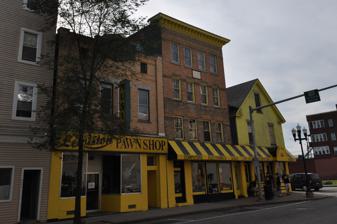
Building: Lord Block
Country: United States of America
Year built: 1865
United States historic place Lord Block U.S. National Register of Historic Places The Lord Block is the rightmost building in this photo Show map of Maine Show map of the United States Location 379 Lisbon Street, Lewiston, Maine Coordinates 44°5′32″N 70°12′55″W / 44.09222°N 70.21528°W / 44.09222; -70.21528 Area less than one acre Built 1865 Architectural style Greek Revival MPS Lewiston Commercial District MRA NRHP reference No. 86002284 Added to NRHP April 25, 1986 The Lord Block is a historic commercial building in downtown Lewiston, Maine .  Built in 1865, it is one of downtown Lewiston's oldest commercial buildings, and a reminder of the city's early commercial character.  The building was listed on the National Register of Historic Places in 1986. Description and history The Lord Block is located on the southern half of Lisbon Street, Lewiston's main business district, at the southwest corner of Lisbon and Cedar Streets.  It is a 2-1/2 story masonry structure, built out of load-bearing brick with granite trim, with a front-facing gable roof that has a cross gable on the north side.  The front has two virtually identical storefronts, each with a recessed entrance on the left and a plate glass display window to the right.  The doors and windows are separated by rusticated granite piers, with a modern awning now extending across both storefronts and on to the adjacent building.  Upper floor and side facade windows are sash windows set in rectangular openings, with granite sills and lintels.  The north-facing gable is finished in decorative cut shingles, and has two window bays. The building was constructed in 1865 for James C. and Rufus Lord, dealers in "provisions", and was probably one of the first commercial businesses on the southern stretch of Lisbon Street, near the mills.  Its deed restrictions limited its height, and required masonry construction.  The store was apparently successful: James Lord was able to build an elaborate house on Main Street in 1885. See also National Register of Historic Places listings in Androscoggin County, Maine References